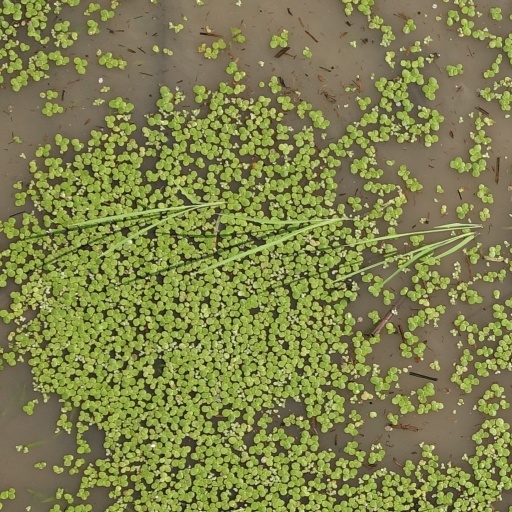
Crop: rice